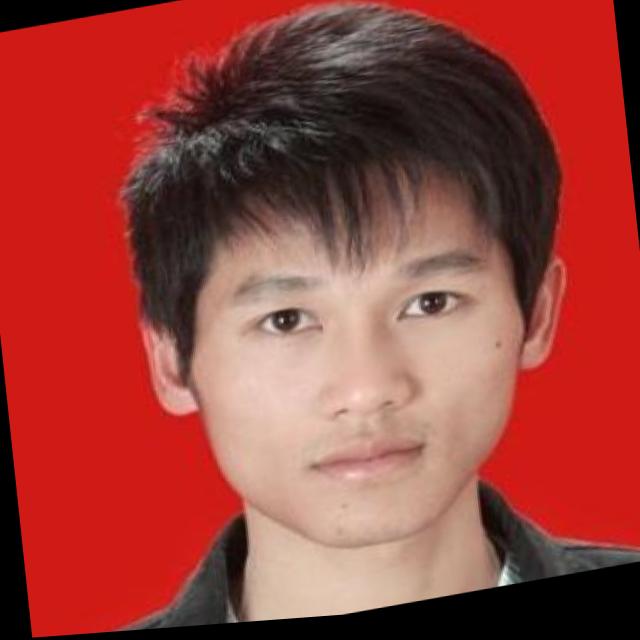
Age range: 21-44